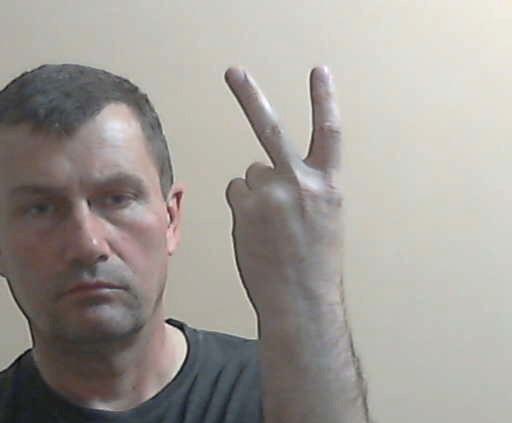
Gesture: peace_inverted